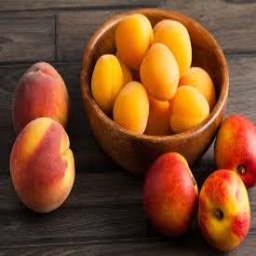
Label: peach